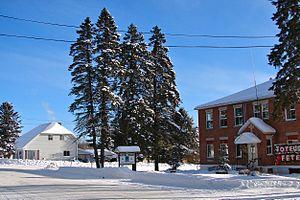
Mont-Saint-Michel est une municipalité qui fait partie de la municipalité régionale de comté d'Antoine-Labelle au Québec, située dans la région administrative des Laurentides. Son nom rappelle Le Mont-Saint-Michel.